Jurassic

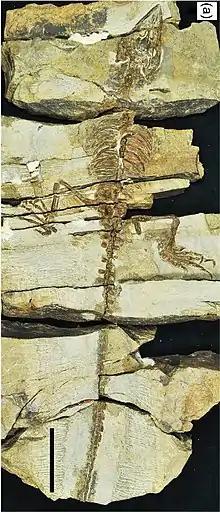
Skeleton of "Coeruleodraco"

Conifers formed a dominant component of Jurassic floras. The Late Triassic and Jurassic was a major time of diversification of conifers, with most modern conifer groups appearing in the fossil record by the end of the Jurassic, having evolved from voltzialean ancestors.